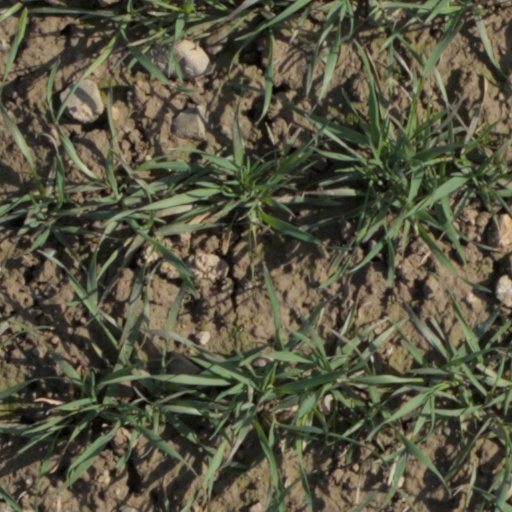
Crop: wheat